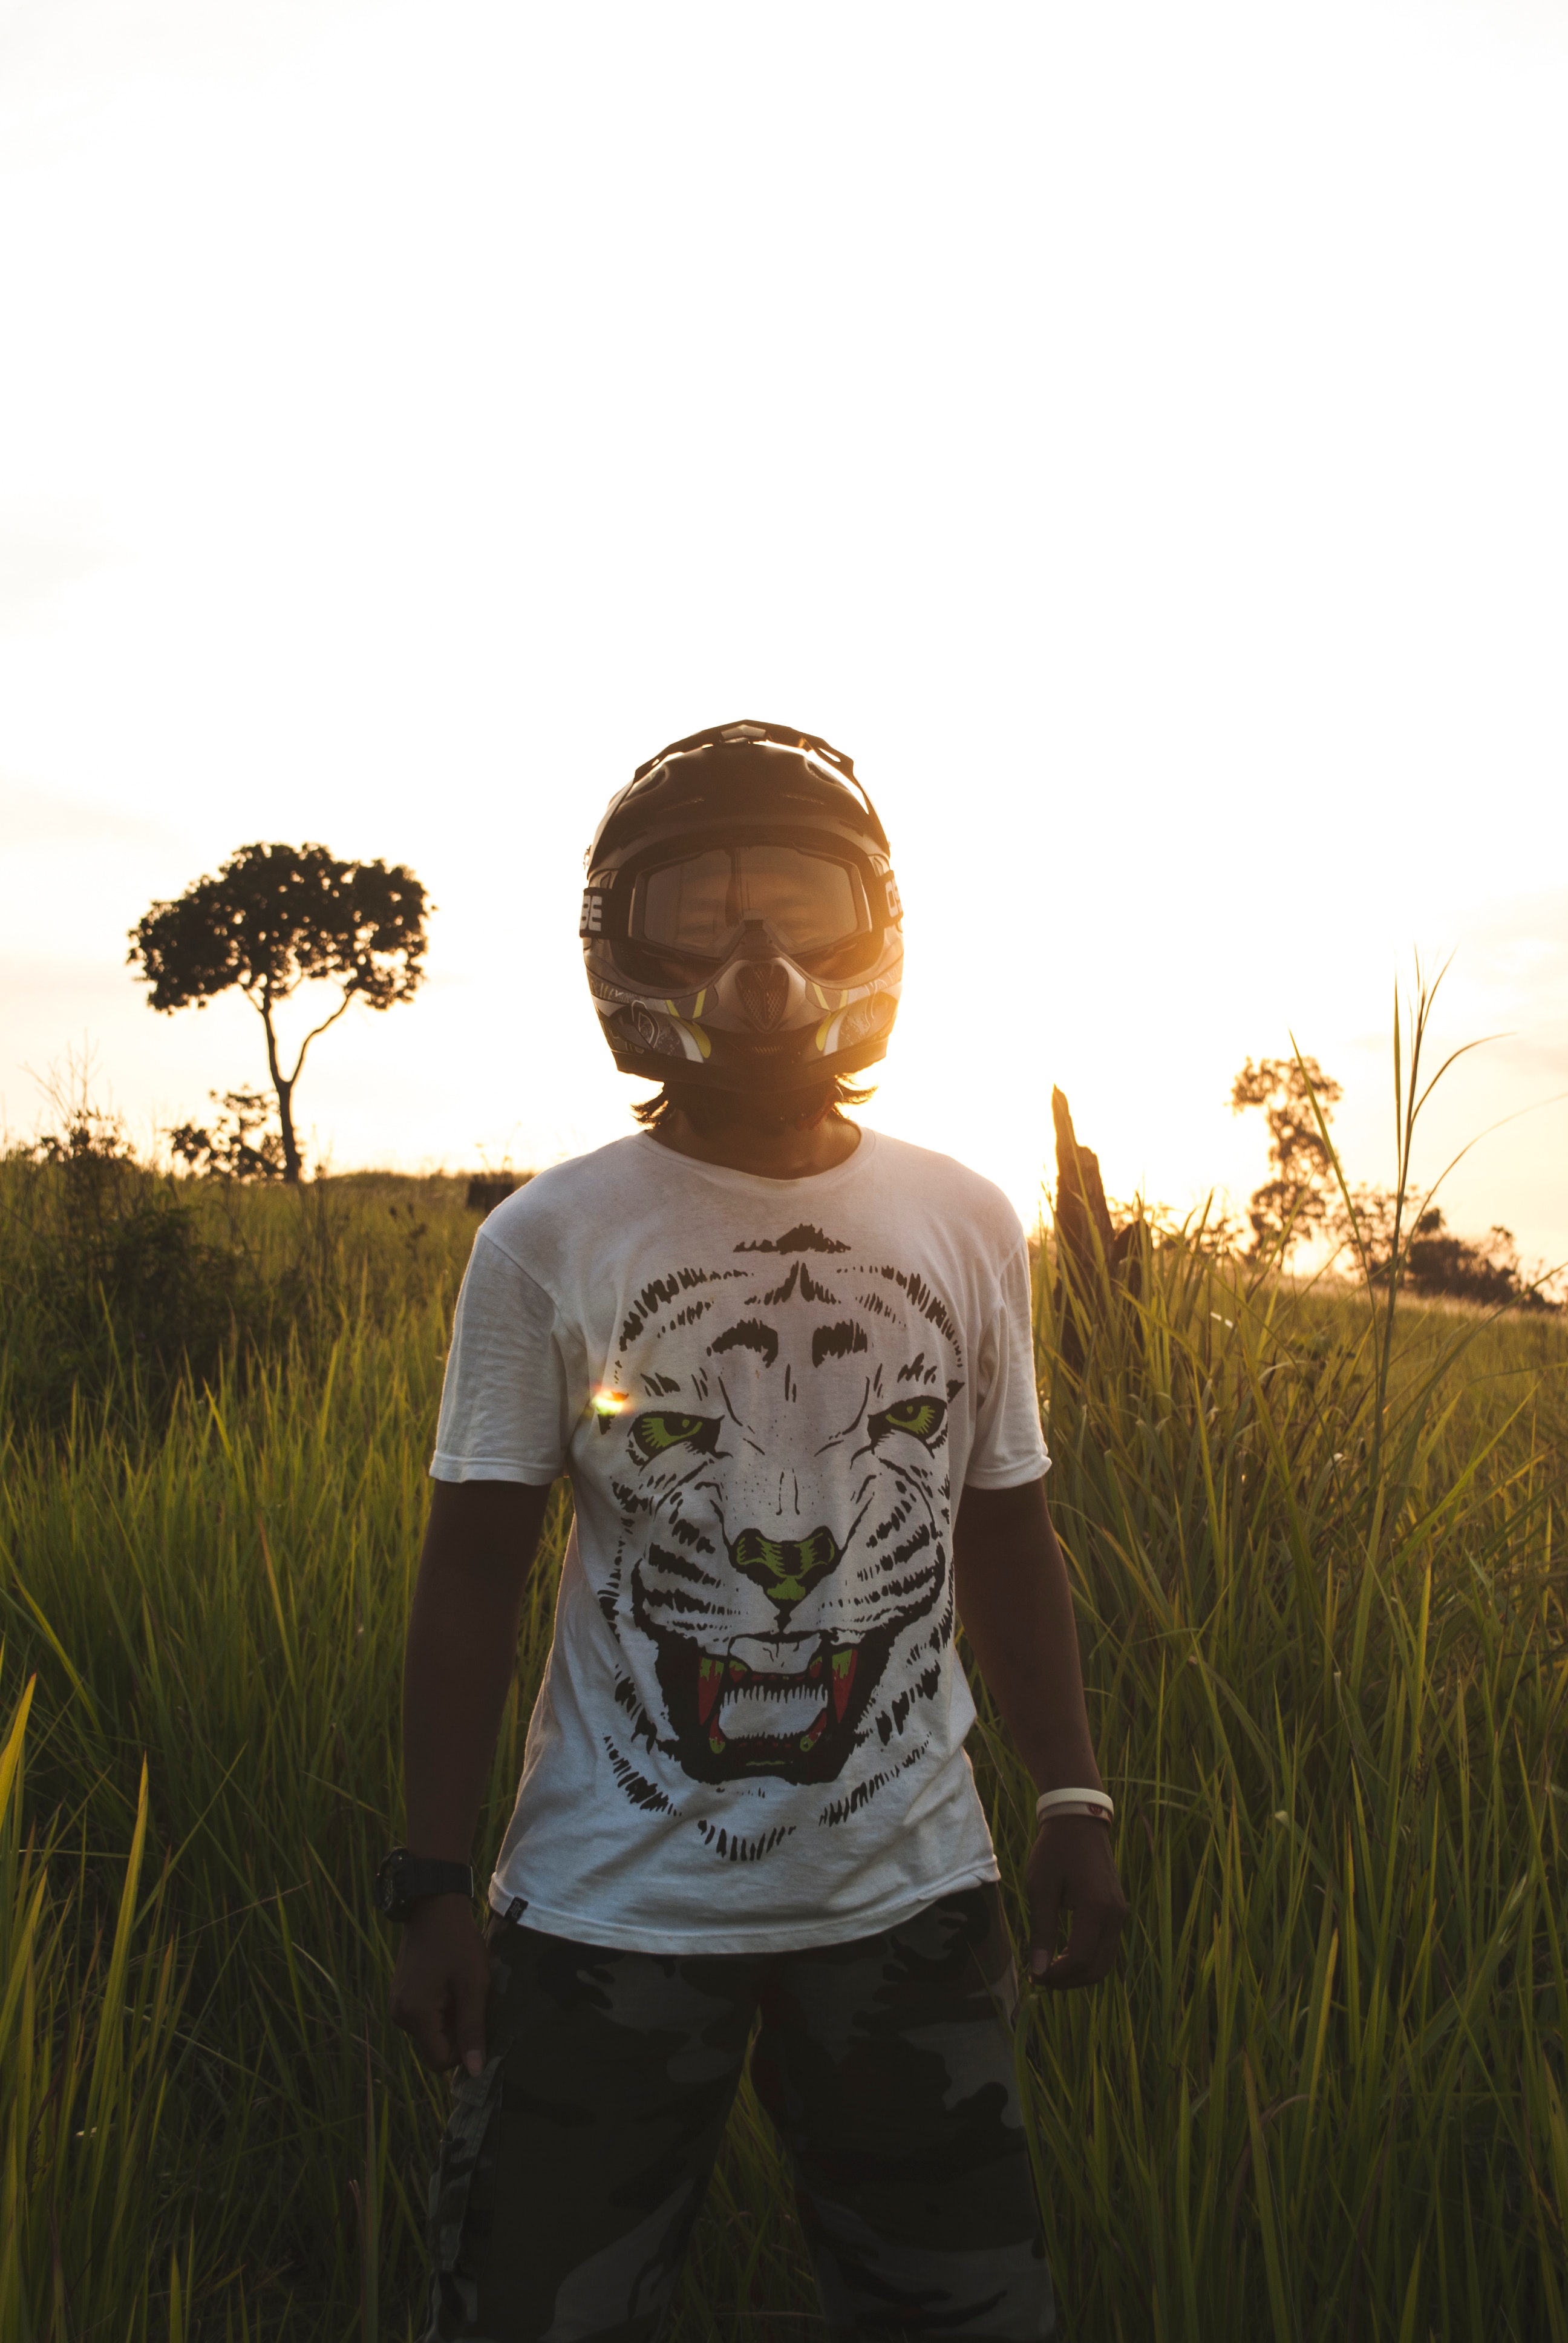
People in nature, grass, natural environment, sky, yellow, grass family, tree, grassland, fun, sunlight, human, plant, summer, photography, field, prairie, adaptation, happy, meadow, landscape, backlighting, savanna, vacation, evening, plant stem, crop